Cercopidae

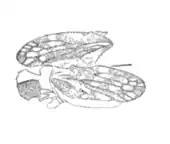
†"Dawsonites veter"1895 illustration

Crispolon Jr. "et al."s 2023 molocular phylogenetic analysis recommended removing the following genera from Cercopidae and transferring them to Aphrophoridae: